Karl Leisner

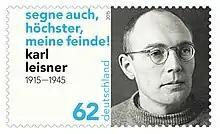
Karl Leisner, German stamp (2015); inscription: "Bless also, o Most High, my enemies."

Karl Leisner (28 February 1915 in Rees – 12 August 1945 in Planegg, Germany) was a German Catholic priest interned in the Dachau concentration camp. He died of tuberculosis shortly after being liberated by the Allied forces. He has been declared a martyr and was beatified by Pope John Paul II on 23 June 1996.